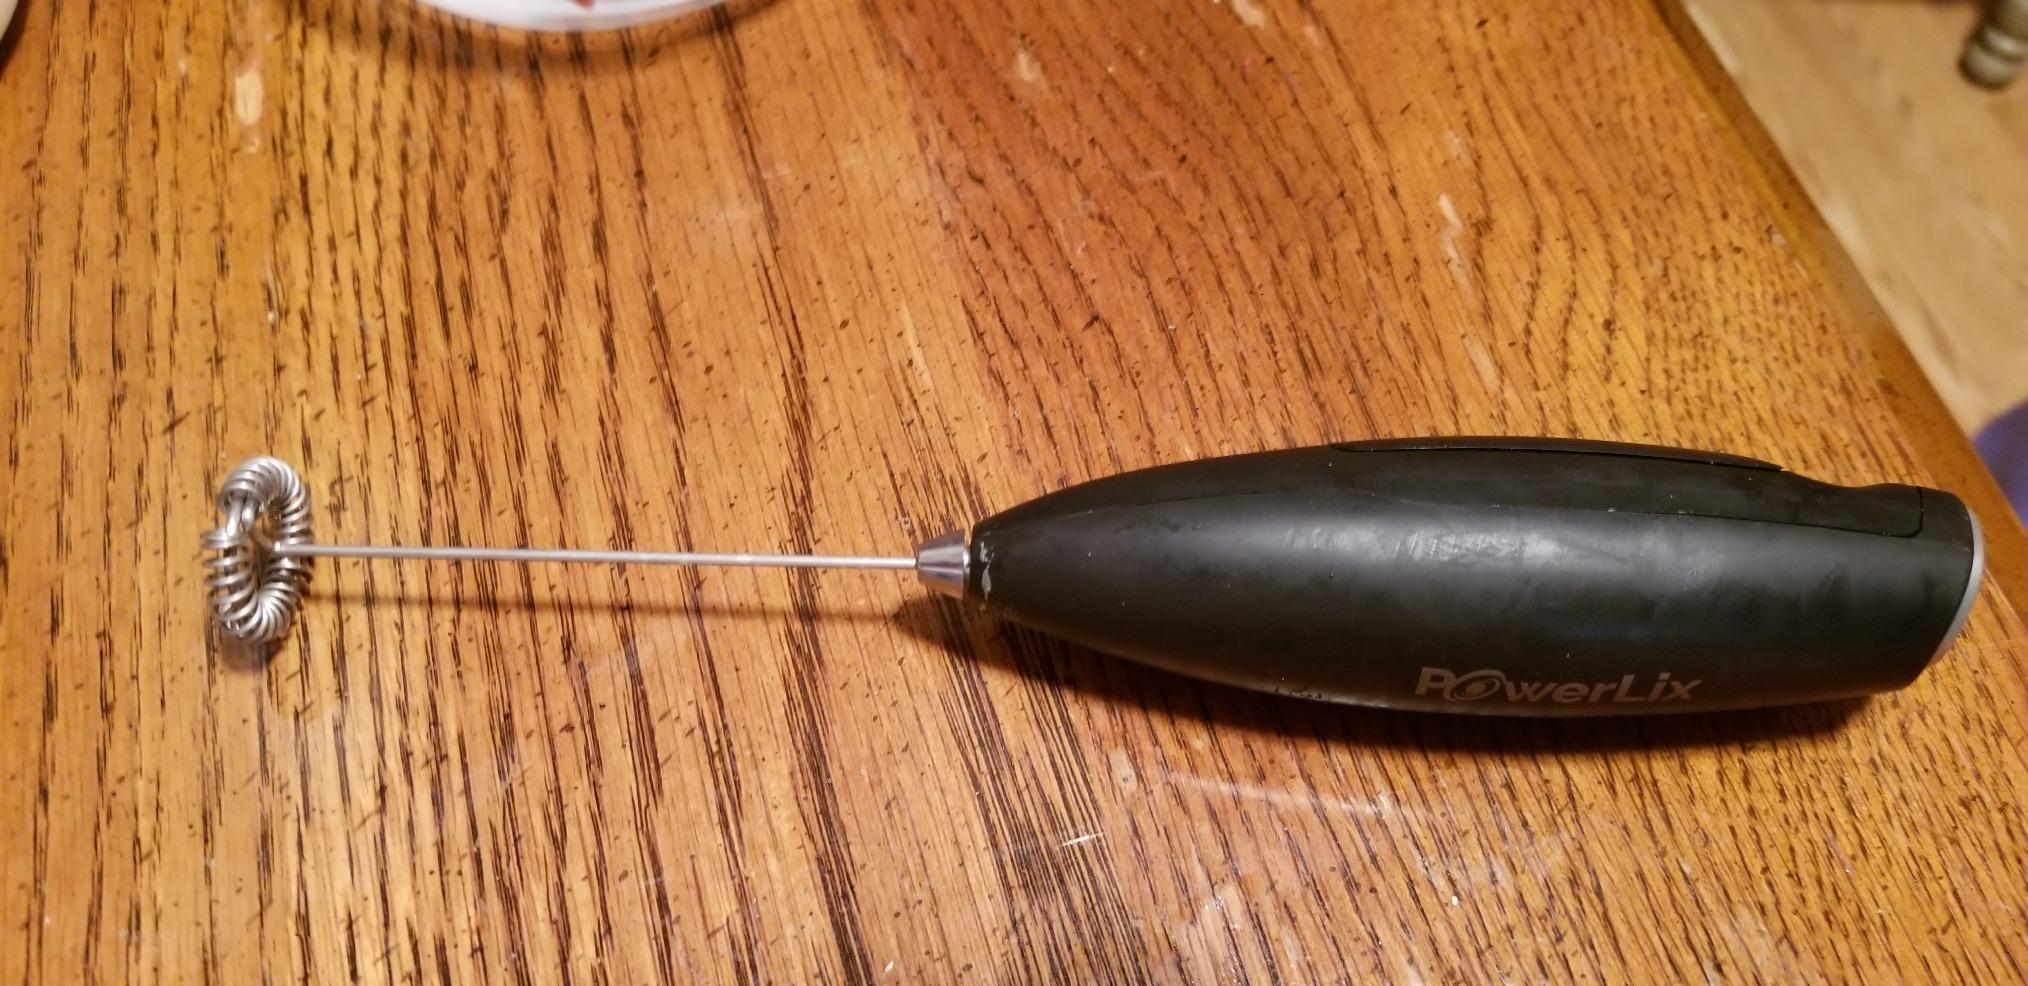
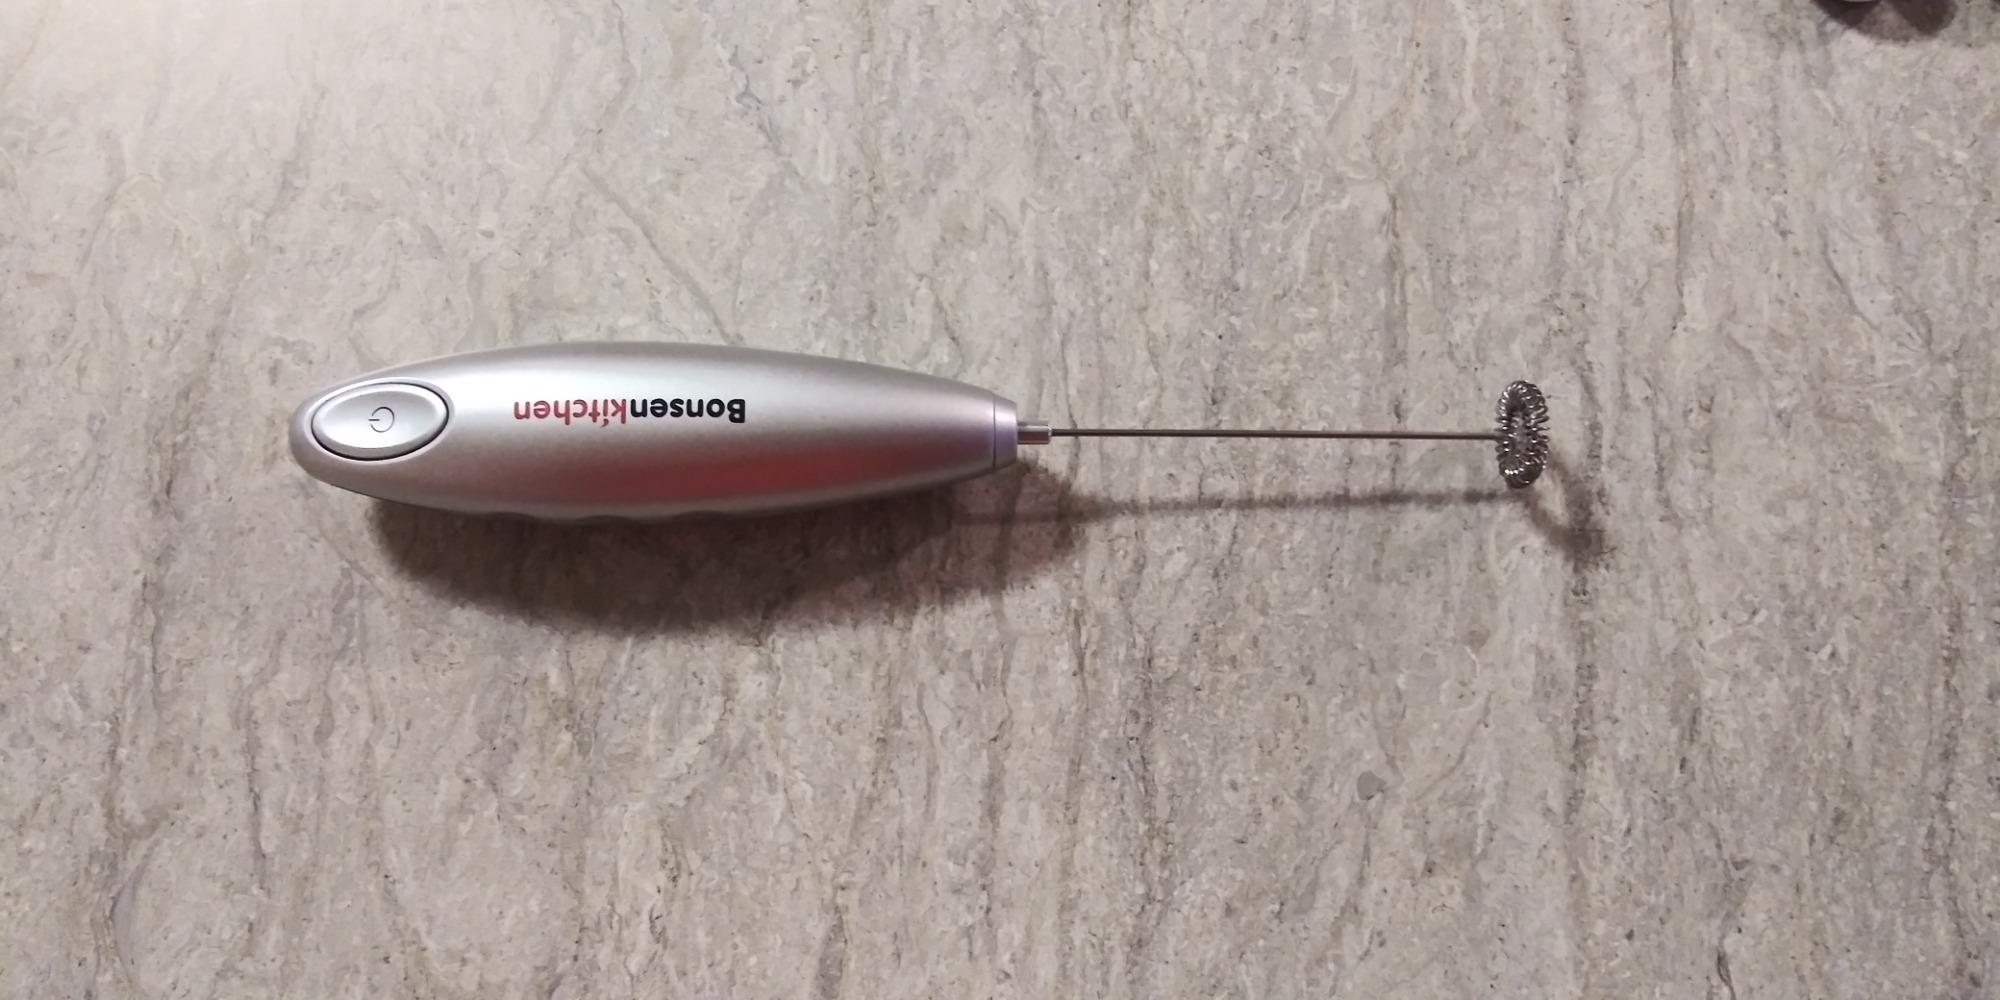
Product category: items_mixer
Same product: no